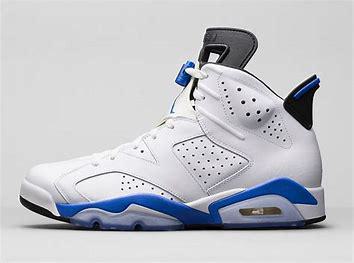
Brand: Jordan
Model: 6 Retro